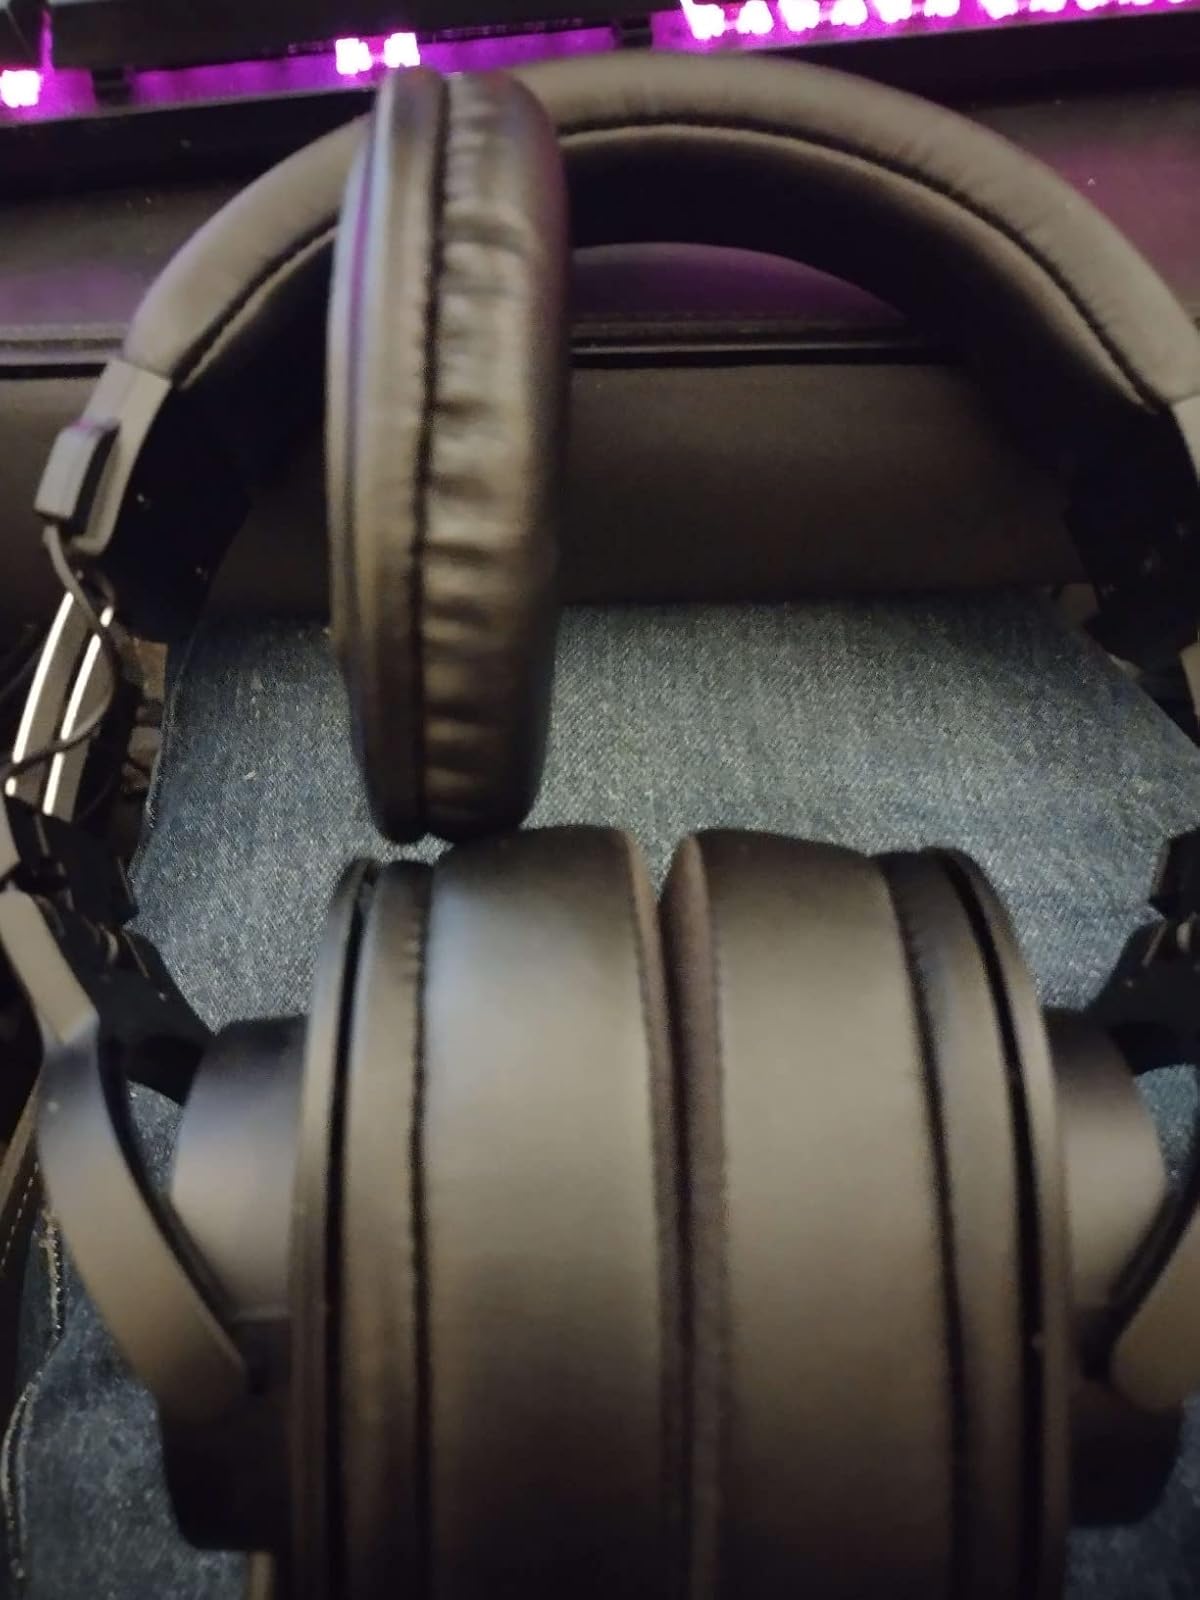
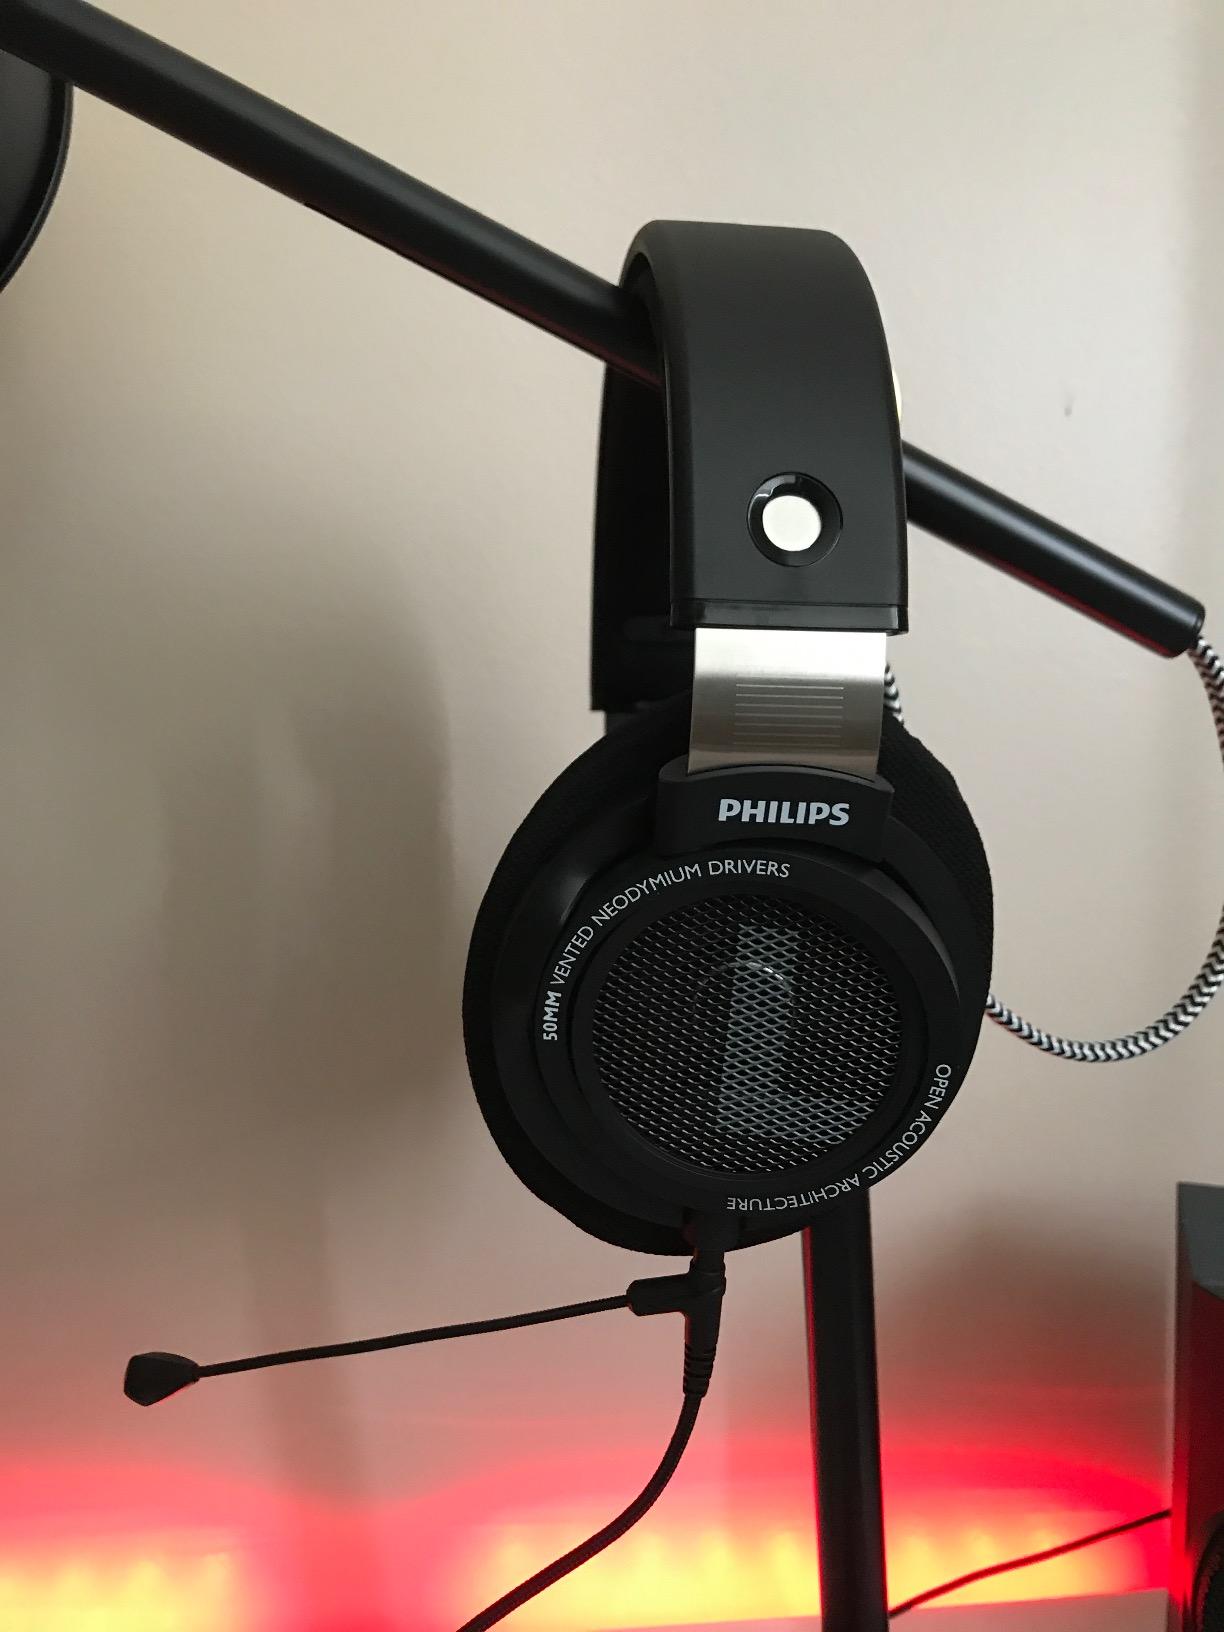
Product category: headphones
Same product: no